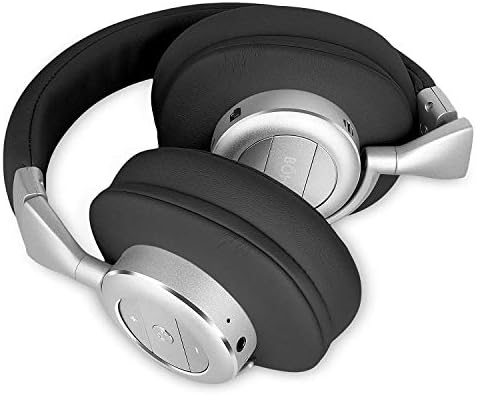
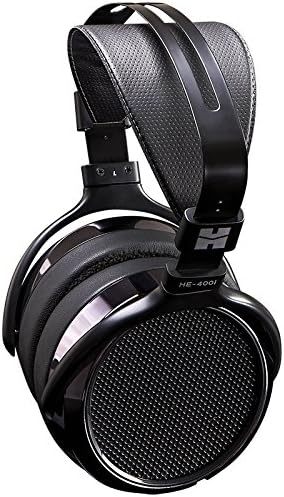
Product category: headphones
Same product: no